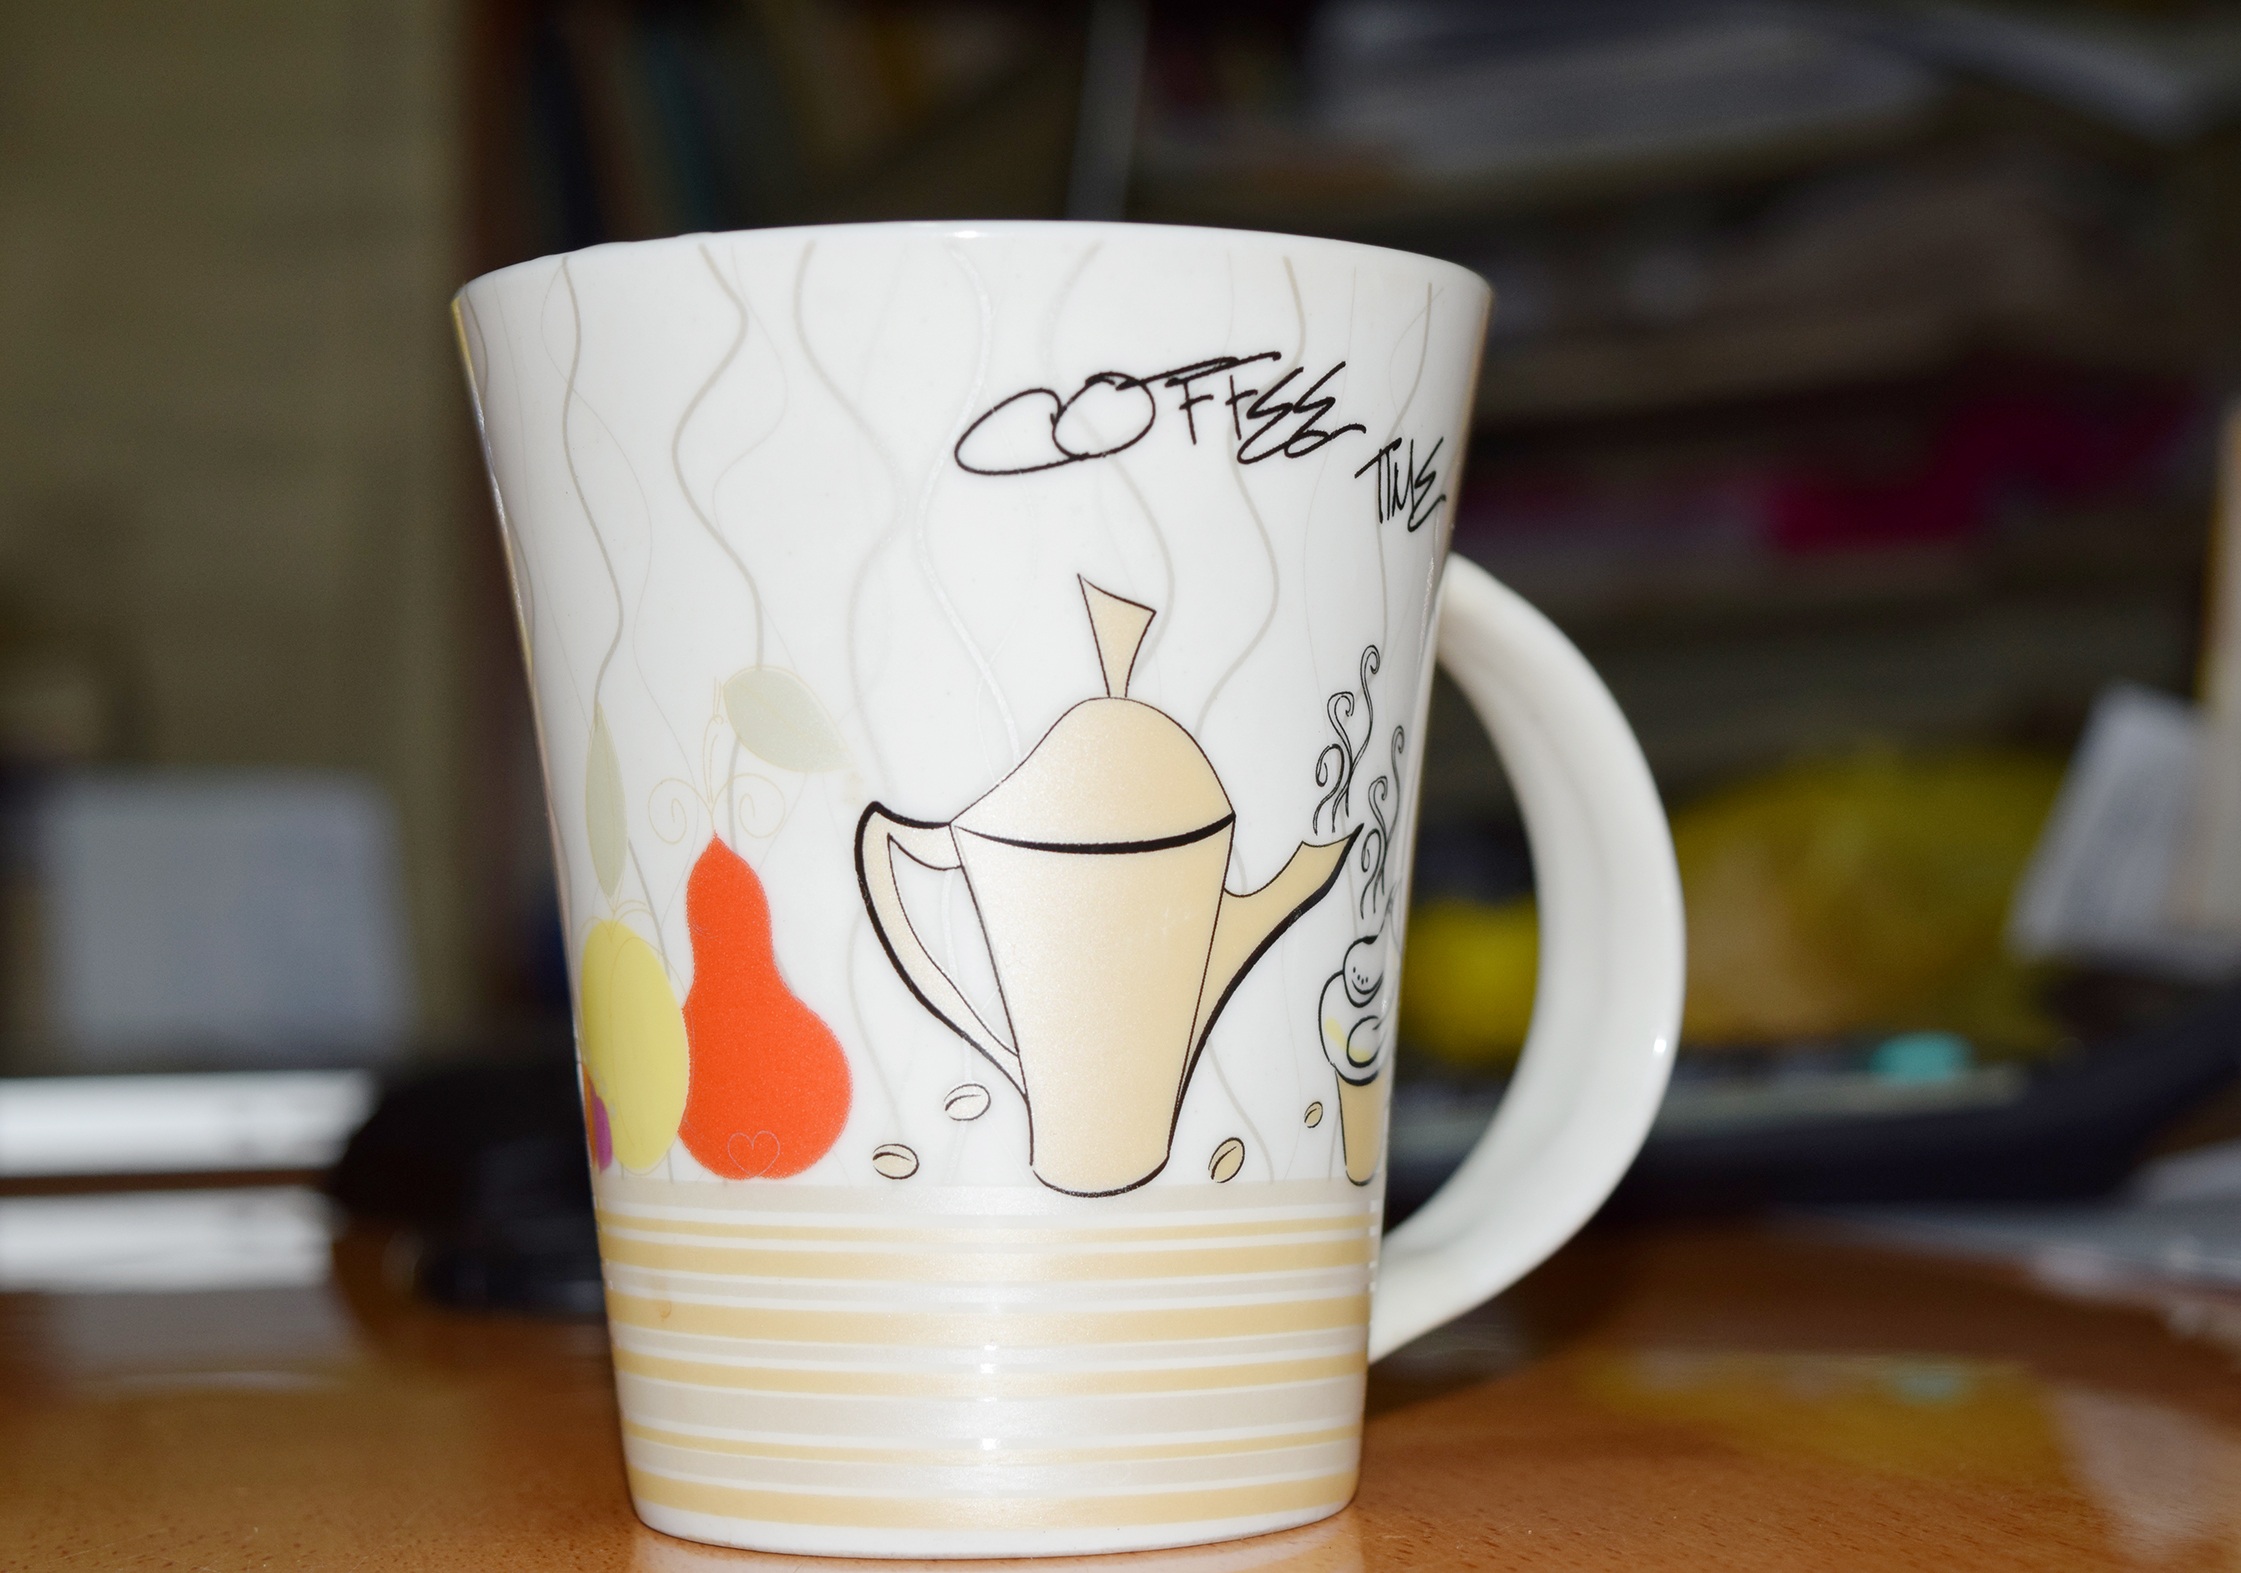
coffee, tea, cup, ceramic, drink, breakfast, mug, lighting, coffee cup, pause, tea time, coffee time, pint us, drinkware